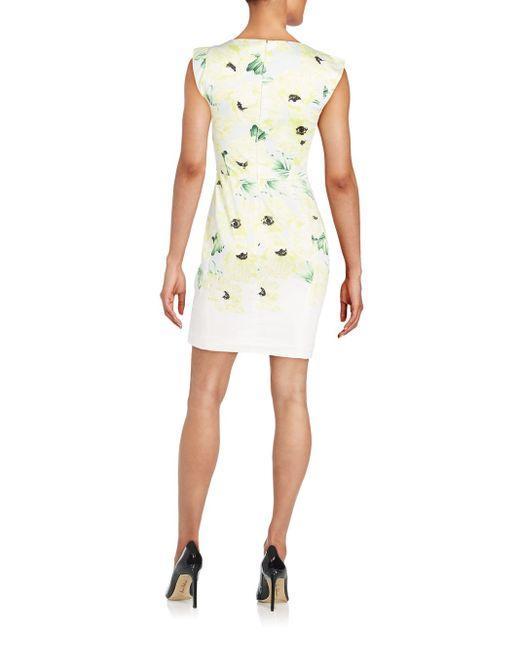
Blumenhemdkleid aus Baumwolle über dem Knie